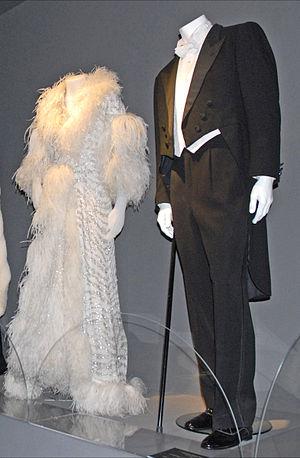
Ginger et Fred est un film franco-italo-allemand réalisé par Federico Fellini et sorti en 1986.